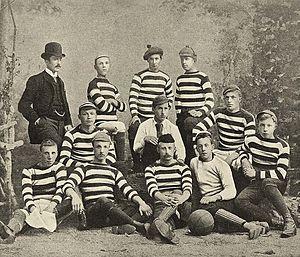
Le Koninklijke Haarlemsche Football Club, en francais: Le Royal Haarlem Football Club, plus connu sous le nom du Koninklijke HFC, est un club de football néerlandais, fondé le 15 septembre 1879 et basé dans la ville d'Haarlem.